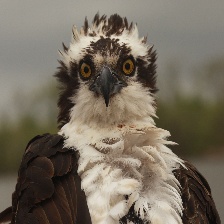
Species: OSPREY
Scientific name: PANDION HALIAETUS